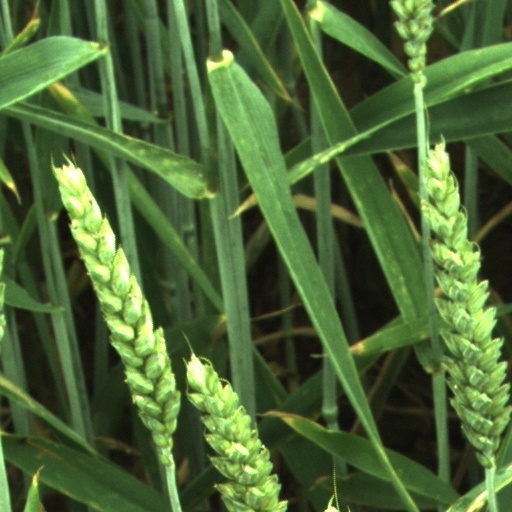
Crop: wheat